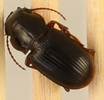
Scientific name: Cratacanthus dubius
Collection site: Central Plains Experimental Range NEON (CPER), plot CPER_009